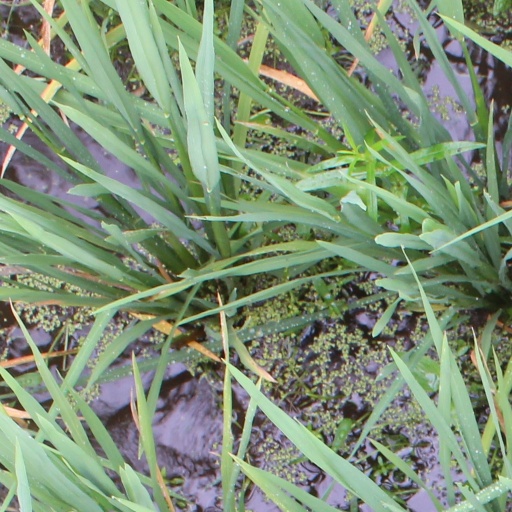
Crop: rice